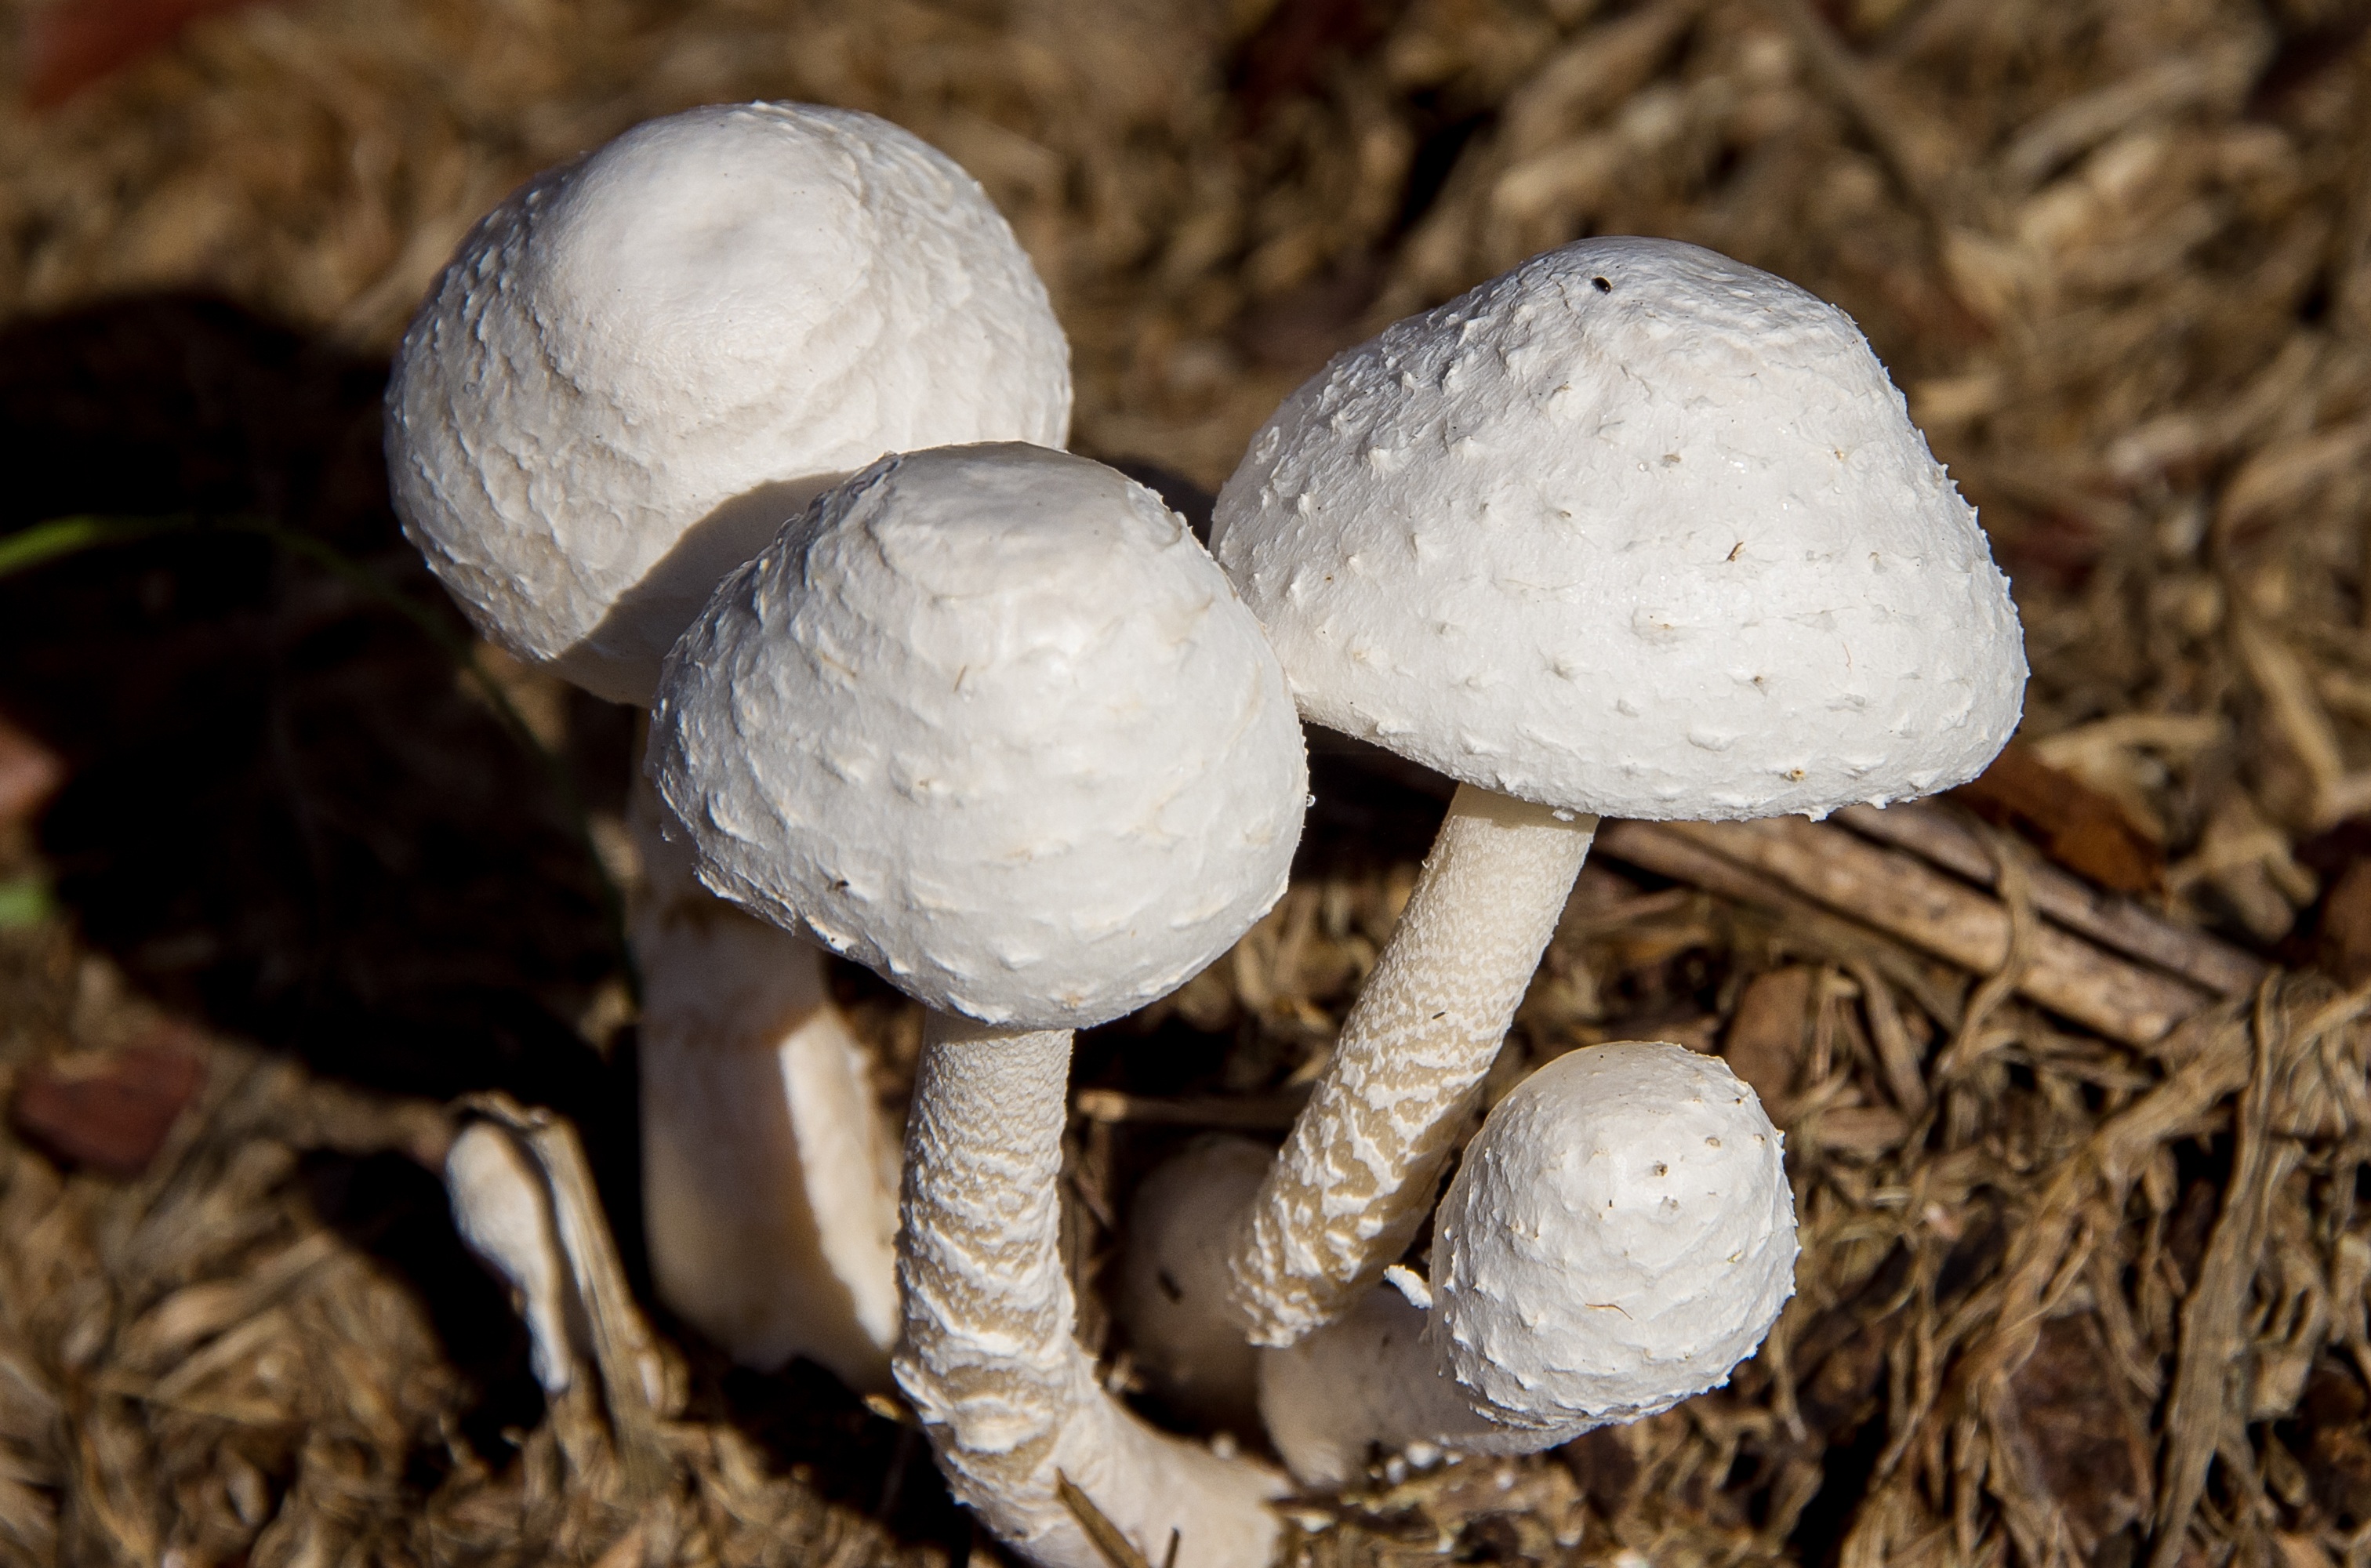
nature, forest, white, texture, wildlife, soil, mushroom, toadstool, flora, fauna, close up, australia, fungus, queensland, agaricus, macro photography, matsutake, oyster mushroom, edible mushroom, shiitake, medicinal mushroom, agaricomycetes, agaricaceae, champignon mushroom, pleurotus eryngii